Scale insect

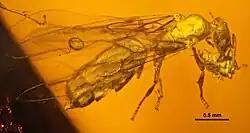
Fossil of the pseudococcid mealybug "Electromyrmococcus" (in the jaws of an ant) in Miocene Dominican amber

The timing of phylogenetic diversification within the Coccomorpha was estimated in a 2016 study based on molecular clock divergence time estimates, along with fossils being used for calibration. They suggested that the main scale insect lineages diverged before their angiosperm hosts, and suggested that the insects switched from feeding on gymnosperms once the angiosperms became common and widespread in the Cretaceous. They estimated that the Coccomorpha appeared at the start of the Triassic period, around 245 million years ago, and that the neococcoids appeared during the Early Jurassic, some 185 million years ago. Scale insects are very well represented in the fossil record, with the oldest known member of the group reported from the Late Jurassic amber from Lebanon. They are abundantly preserved in amber from the Early Cretaceous, 130 mya, onwards; they were already highly diversified by Cretaceous times. All the families were monophyletic except for the Eriococcidae. The Coccomorpha are division into two clades the "Archaeococcoids" and "Neococcoids". The archaeococcoid families have adult males with either compound eyes or a row of unicorneal eyes and have abdominal spiracles in the females. In neoccoids, the females have no abdominal spiracles. In the cladogram below the genus "Pityococcus" is moved to the "Neococcoids". A cladogram showing the major families using this methodology is shown below.